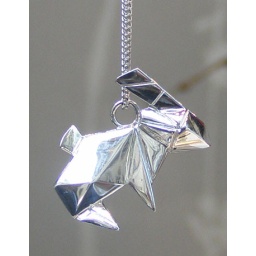
A very cute silver origami bunny that was hanging in a store window